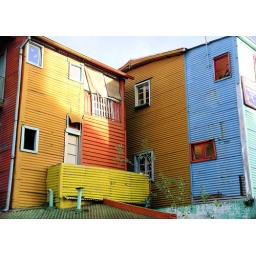
houses sided in colorful tin in La Boca, a neighborhood in Buenos Aires